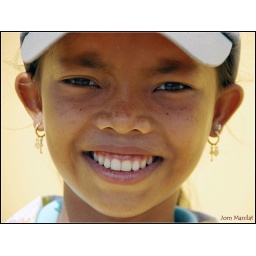
This girl was selling water outside of the Royal Palace in Phnom Penh, Cambodia